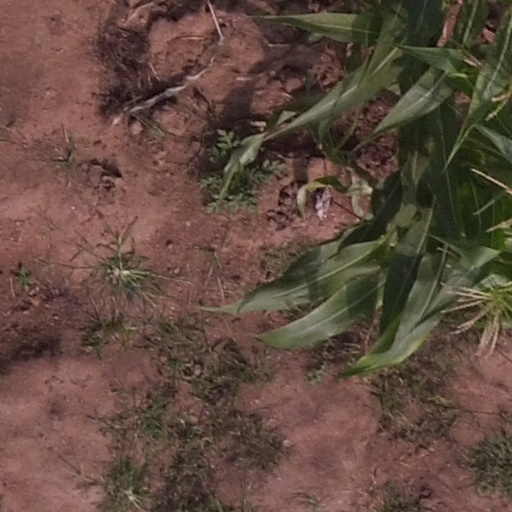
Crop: maize; corn